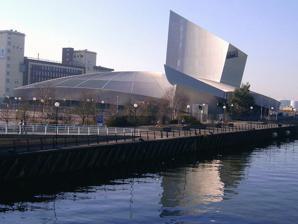
Building: Imperial War Museum North
Country: United Kingdom
Year built: 2002
Museum in Manchester, England Imperial War Museum North Established 5 July 2002 Location The Quays Trafford Wharf Road Trafford Park Greater Manchester England Coordinates 53°28′11″N 2°17′56″W / 53.4697°N 2.2989°W / 53.4697; -2.2989 Type War museum Visitors 244,564 (2019) Public transit access Imperial War Museum Website iwm.org.uk/visits/iwm-north Imperial War Museums Churchill War Rooms HMS Belfast IWM Duxford IWM London IWM North Imperial War Museum North (sometimes referred to as IWM North ) is a museum in the Metropolitan Borough of Trafford in Greater Manchester , England. One of five branches of the Imperial War Museum , it explores the impact of modern conflicts on people and society. It is the first branch of the Imperial War Museum to be located in the north of England. The museum occupies a site overlooking the Manchester Ship Canal on Trafford Wharf Road, Trafford Park , an area which during World War II was a key industrial centre and consequently heavily bombed during the Manchester Blitz in 1940. The area is now home to the Lowry cultural centre and the MediaCityUK development, which stand opposite the museum at Salford Quays . The museum building was designed by architect Daniel Libeskind and opened in July 2002, receiving 470,000 visitors in its first year of opening. It was recognised with awards or prize nominations for its architecture and is a prime example of Deconstructivist architecture. The museum features a permanent exhibition of chronological and thematic displays, supported by hourly audiovisual presentations which are projected throughout the gallery space. The museum also hosts a programme of temporary exhibitions in a separate gallery. Since opening, the museum has operated a successful volunteer programme, which since January 2007 has been run in partnership with Manchester Museum . As part of a national museum, Imperial War Museum North is financed by the Department for Culture, Media and Sport and by self-generated income. Admission is free. Planning and construction The entrance During the 1990s, the Imperial War Museum sought to open a branch in the north of England. Seventy-one sites were offered for consideration by 36 local councils. One such council was that of Hartlepool , in County Durham , for whom a new museum building was designed by architect Sir Norman Foster for a site on Hartlepool's dockside. In 1992 the Teesside Development Corporation offered the museum, on behalf of Hartlepool council, a total of £14.4 million towards construction and running costs. However, the National Audit Office later reported that the corporation's offer breached government rules and negotiations were abandoned. View from the museum's air shard viewing platform; The Lowry opposite the museum in Salford , across the Manchester Ship Canal . In January 1999 the then Culture Secretary Chris Smith launched a project to construct the new museum in Trafford , Greater Manchester . The Trafford Park area has strong associations with the Second World War on the British home front ; factories in the area produced Avro Lancaster heavy bombers, and Rolls-Royce Merlin aero engines used by a number of Royal Air Force combat aircraft. By 1945 the area employed 75,000 people. The area was consequently heavily bombed, particularly during the Manchester Blitz , when 684 people were killed in raids over two nights in December 1940. By the time of Chris Smith's announcement, the museum had already received outline planning permission (in October 1997), with full approval in April 1999. Architecture The entrance to Imperial War Museum North, at the base of the air shard tower. An architectural competition for the new museum was held in 1997, with the winning design being that of Berlin-based architect Daniel Libeskind . Born in Łódź , Poland, in 1946, Libeskind's family had suffered during World War II and dozens of his relatives were murdered in The Holocaust . It was his first building in the United Kingdom. At the museum's opening, Libeskind said that he sought to "create a building ... which emotionally moved the soul of the visitor toward a sometimes unexpected realization"'. Libeskind envisaged a 'constellation composed of three interlocking shards' with each shard being a remnant of an imagined globe shattered by conflict. These shards in turn represented air, earth and water, and each formed a functionally distinct part of the museum. The 55 m high air shard, provides the museum's entranceway and a viewing balcony (now closed to the public) above the Manchester Ship Canal with views of the Manchester skyline. The construction of the tower leaves viewers exposed to the elements and one reviewer considered that it reflected "the aerial perspective of modern warfare and the precariousness of the life below". The earth shard houses the museum's exhibition spaces, while the water shard accommodates a cafe with views of the canal. Originally budgeted at £40 million, the museum was eventually completed for £28.5 million after anticipated National Lottery funding was not forthcoming. The museum was funded by local, national and European development agencies. The European Union 's European Regional Development Fund contributed £8.9 million, English Partnerships and the Northwest Regional Development Agency £2.7 million, and £2.8 million was provided by Trafford Metropolitan Borough Council. The Peel Group , a local transport and property company, contributed £12.5 million; this was reportedly the largest single sum ever given to a UK cultural project by a private enterprise. The reduction in budget forced a number of changes; the substitution of metal for concrete in the construction of the shards, the removal of a planned auditorium, and a change of exhibition content. The site's external landscaping also had to be reduced; in 2009, following an architectural design competition managed by RIBA Competitions , Berlin-based company Topotek 1 were appointed to complete this landscaping. Despite these economies, the fundamental "shattered globe" concept remained intact. A final £3 million was raised by a fundraising campaign led by BBC News war correspondent Kate Adie . Construction of the museum, by structural engineers Arup and main contractor Sir Robert McAlpine , began on 5 January 2000 and the building was topped out in late September that year. Exhibition fitting started in November 2001, and the museum opened to the public on 5 July 2002, shortly before the 2002 Commonwealth Games which were hosted in Manchester that year. Exhibitions Permanent exhibitions are housed in the museum's first-floor main gallery space within the earth shard. These consist of a chronological display which runs around the gallery's 200-metre (660 ft) perimeter and six thematic displays in "silos" within the space. As part of the earth shard, the 3,500 m 2 floor of the gallery is curved, gradually dropping away like the curvature of the Earth from a nominal " North Pole " near the gallery's entrance. Within this hall, described as cavernous and dramatic, a number of large artefacts are displayed; they include a Russian T-34 tank, a United States Marine Corps AV-8A Harrier jet and a 13-pounder field gun which fired the British Army 's first shot of World War I . Around the gallery, a number of vertical mechanical conveyors called "timestacks" display selections of smaller artefacts, some of which can be handled by visitors. Libeskind's subsequent work on the masterplan for renewal the World Trade Centre site is echoed in the exhibit of a 7 m (23 ft) section of twisted steel from that building. Objects in the IWM north collection AV-8A Harrier A Soviet T-34 tank Berlin Wall searchlight Mk XVII contact sea mine QF 13-pounder field gun Rolls Royce Olympus 101 jet engine WE 177 British nuclear bomb Wreckage from the September 11 attacks on New York's World Trade Center The museum also displays artworks by official war artists who were commissioned to create a visual record of Britain during the world wars, among them Building Flying-Boats by Flora Lion ; The 'L' Press. Forging the Jacket of an 18-inch Gun by Anna Airy ; and Going to Work by L. S. Lowry (1943). War artists displayed at IWM north The 'L' Press. Forging the Jacket of an 18-inch Gun by Anna Airy (1918) Building Flying-Boats by Flora Lion (1919) Going to Work by L. S. Lowry (1943) Ex-Iraqi Army T-55 tank on display outside the museum. In addition to the physical exhibits, the walls of the gallery space are used as screens for the projection of hourly audiovisual presentations called the Big Picture, which explore themes related to modern conflict. These presentations use up to 1,500 images from the Imperial War Museum's photograph archive and were originally projected from 60 synchronised slide projectors mounted throughout the space. In 2011 digital projectors were installed, allowing a greater degree of flexibility. The images are complemented by personal accounts from the museum's oral history sound archive. The Big Picture was devised after the reduction in the museum's budget forced the scrapping of the previous exhibition plan by designers DEGW and Amalgam. With some seeing one of the museum's shortcomings as a lack of artefacts, the projections and the building itself are now the main attractions. Also within the earth shard, a separate gallery accommodates a programme of temporary exhibitions. These have included the Witness series of art exhibitions from the museum's collection , examining First and Second World War art, and the work of female war artists. The WaterWay, a passageway linking the earth and water shards, is used for smaller art or photographic exhibitions, such as Ghislaine Howard's photojournalism -inspired painting series 365 . Outside the museum building, an ex- Iraqi Ground Forces T-55 tank was put on display at the main entrance in August 2008. This vehicle was captured by the Royal Engineers during the opening stages of the Iraq War in 2003. The spot had previously been occupied by an Iraqi ZSU-23-4 Shilka anti-aircraft gun. Captured by the Royal Artillery after the 1991 Gulf War , it was moved from Imperial War Museum Duxford and displayed to mark the museum's fifth anniversary in July 2007. Reception The museum enjoyed a successful first year, with an initial target of 300,000 visitors surpassed after six months, with over 100,000 visitors in the first six weeks; by the museum's first anniversary on 5 July 2003 some 470,000 visitors had been received. The museum won the Building Award in the 2003 British Construction Industry Awards , and was shortlisted for the 2004 Stirling Prize . The museum received a largely positive critical reception, with reviewers remarking on the metaphorical power of the building, the complementary effects of the museum's main exhibition with its internal architecture, and the economy with which the museum was built. In August 2005 Imperial War Museum North received its millionth visitor. The museum was, however, criticised in 2008 by The Guardian for poor energy efficiency, as part of a report into the carbon dioxide emissions of UK public buildings. Volunteer programme The museum at night Supporting Imperial War Museum North's educational goals, the museum has operated a volunteer programme since opening in 2002. The programme seeks to engage local people at risk of social exclusion. Originally based on a National Vocational Qualification , the programme was revised and relaunched in 2004, and consisted of a basic cultural heritage course, providing opportunities to develop academic skills and improve confidence, and to support individuals seeking to return to employment. In return volunteers work in the museum's public spaces as part of the front of house teams. In January 2007 the museum launched the in Touch volunteer programme, in partnership with Manchester Museum and supported by £425,000 from the National Lottery Heritage Fund . The programme was recognised by the Department of Culture, Media and Sport as a case study of its kind, in the department's Third Sector Strategy . References Greater Manchester portal